Vogelherd Cave

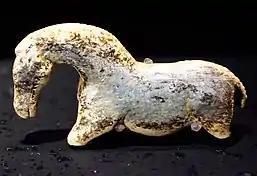
Wild horse

"Exceptionally accurately shaped, perfect in form and remarkably expressive. Due to the curved neck, it is usually thought to represent a stallion with an aggressive or imposing bearing. Only the head is completely preserved. Due to the flaking of external ivory layers, the width has been reduced and the legs have broken off. There are engraved symbols, including cross marks and angular signs, on the back of the neck, as well as on the back and the left chest."